Les deux petits savoyards

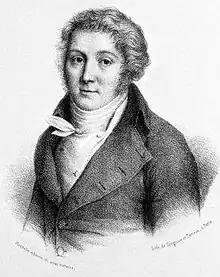
Composer Nicolas Dalayrac

Les deux petits savoyards ("The Two Little Savoyards") is a comic opera in one act by the French composer Nicolas Dalayrac. It was first performed by the Comédie-Italienne at the first Salle Favart in Paris on 14 January 1789. The libretto is by Benoît-Joseph Marsollier des Vivetières. The opera was a great success; according to the records of the Comédie-Italienne, 104,000 spectators had seen it by 1793. The theme of reconciliation between the social classes appealed to audiences at the beginning of the French Revolution. "Les deux petits savoyards" received its British premiere at Sadler's Wells in June 1789 and it first appeared in the United States in Philadelphia in 1797.